Church of Our Lady of the Assumption, Villamelendro de Valdavia

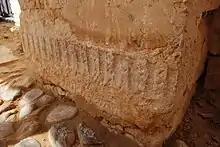
Carved stone recovered from one of the buttresses of the south facade with Renaissance era grooves.

A dimension stone was also uncovered during the renovations, which had been removed from its original location and refitted sometime after the work of Juan de la Cuesta. The stone has a series of grooves that experts at the Monastery of Santa María la Real (Palencia) of Aguilar de Campóo determined was a Renaissance era moulding that had been removed. The grooves, 15 in all, are finished off with a semicircle at the top, and between the grooves there seems to be a kind of rope column decoration.